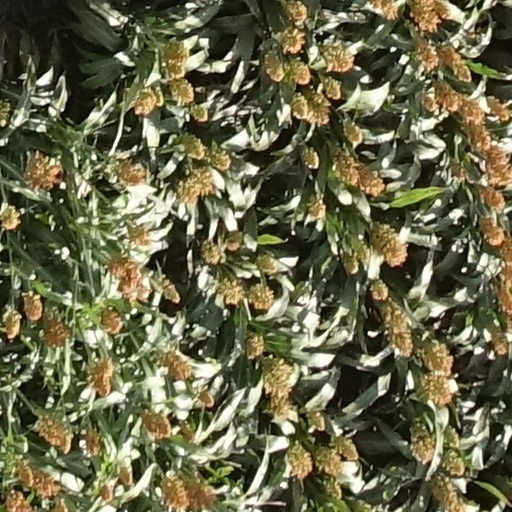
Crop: sorghum